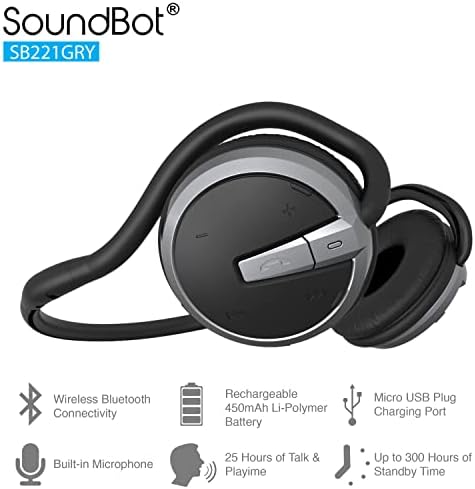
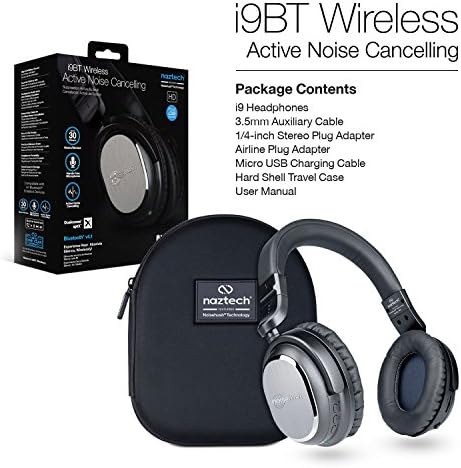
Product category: headphones
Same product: no